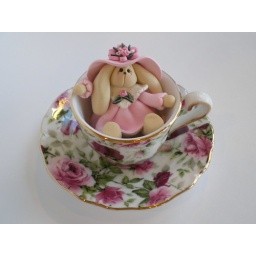
Bunny tucked in a rose and pink tea cup